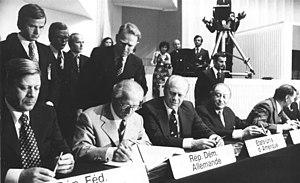
Sommet à Helsinki (1974), de gauche à droite Helmut Schmidt, Erich Honecker, Gerald Ford et Bruno Kreisky.
La chute des régimes communistes en Europe désigne l’effondrement entre 1988 et 1991 des régimes communistes dans les sept États d'Europe centrale et orientale que Staline avait installés dans les années 1944 à 1949, officiellement afin de « se constituer un glacis protecteur » à la frontière occidentale de l'URSS, censée être « menacée par l'impérialisme capitaliste ». Devenus des États satellites de l'URSS, ces pays ont adopté, à peu de nuances près, le modèle politique et économique dicté par Moscou. Ils étaient liés à l'URSS par des traités bilatéraux d'amitié et de coopération et par une alliance multilatérale militaire, le pacte de Varsovie, et économique, le Conseil d'assistance économique mutuelle.